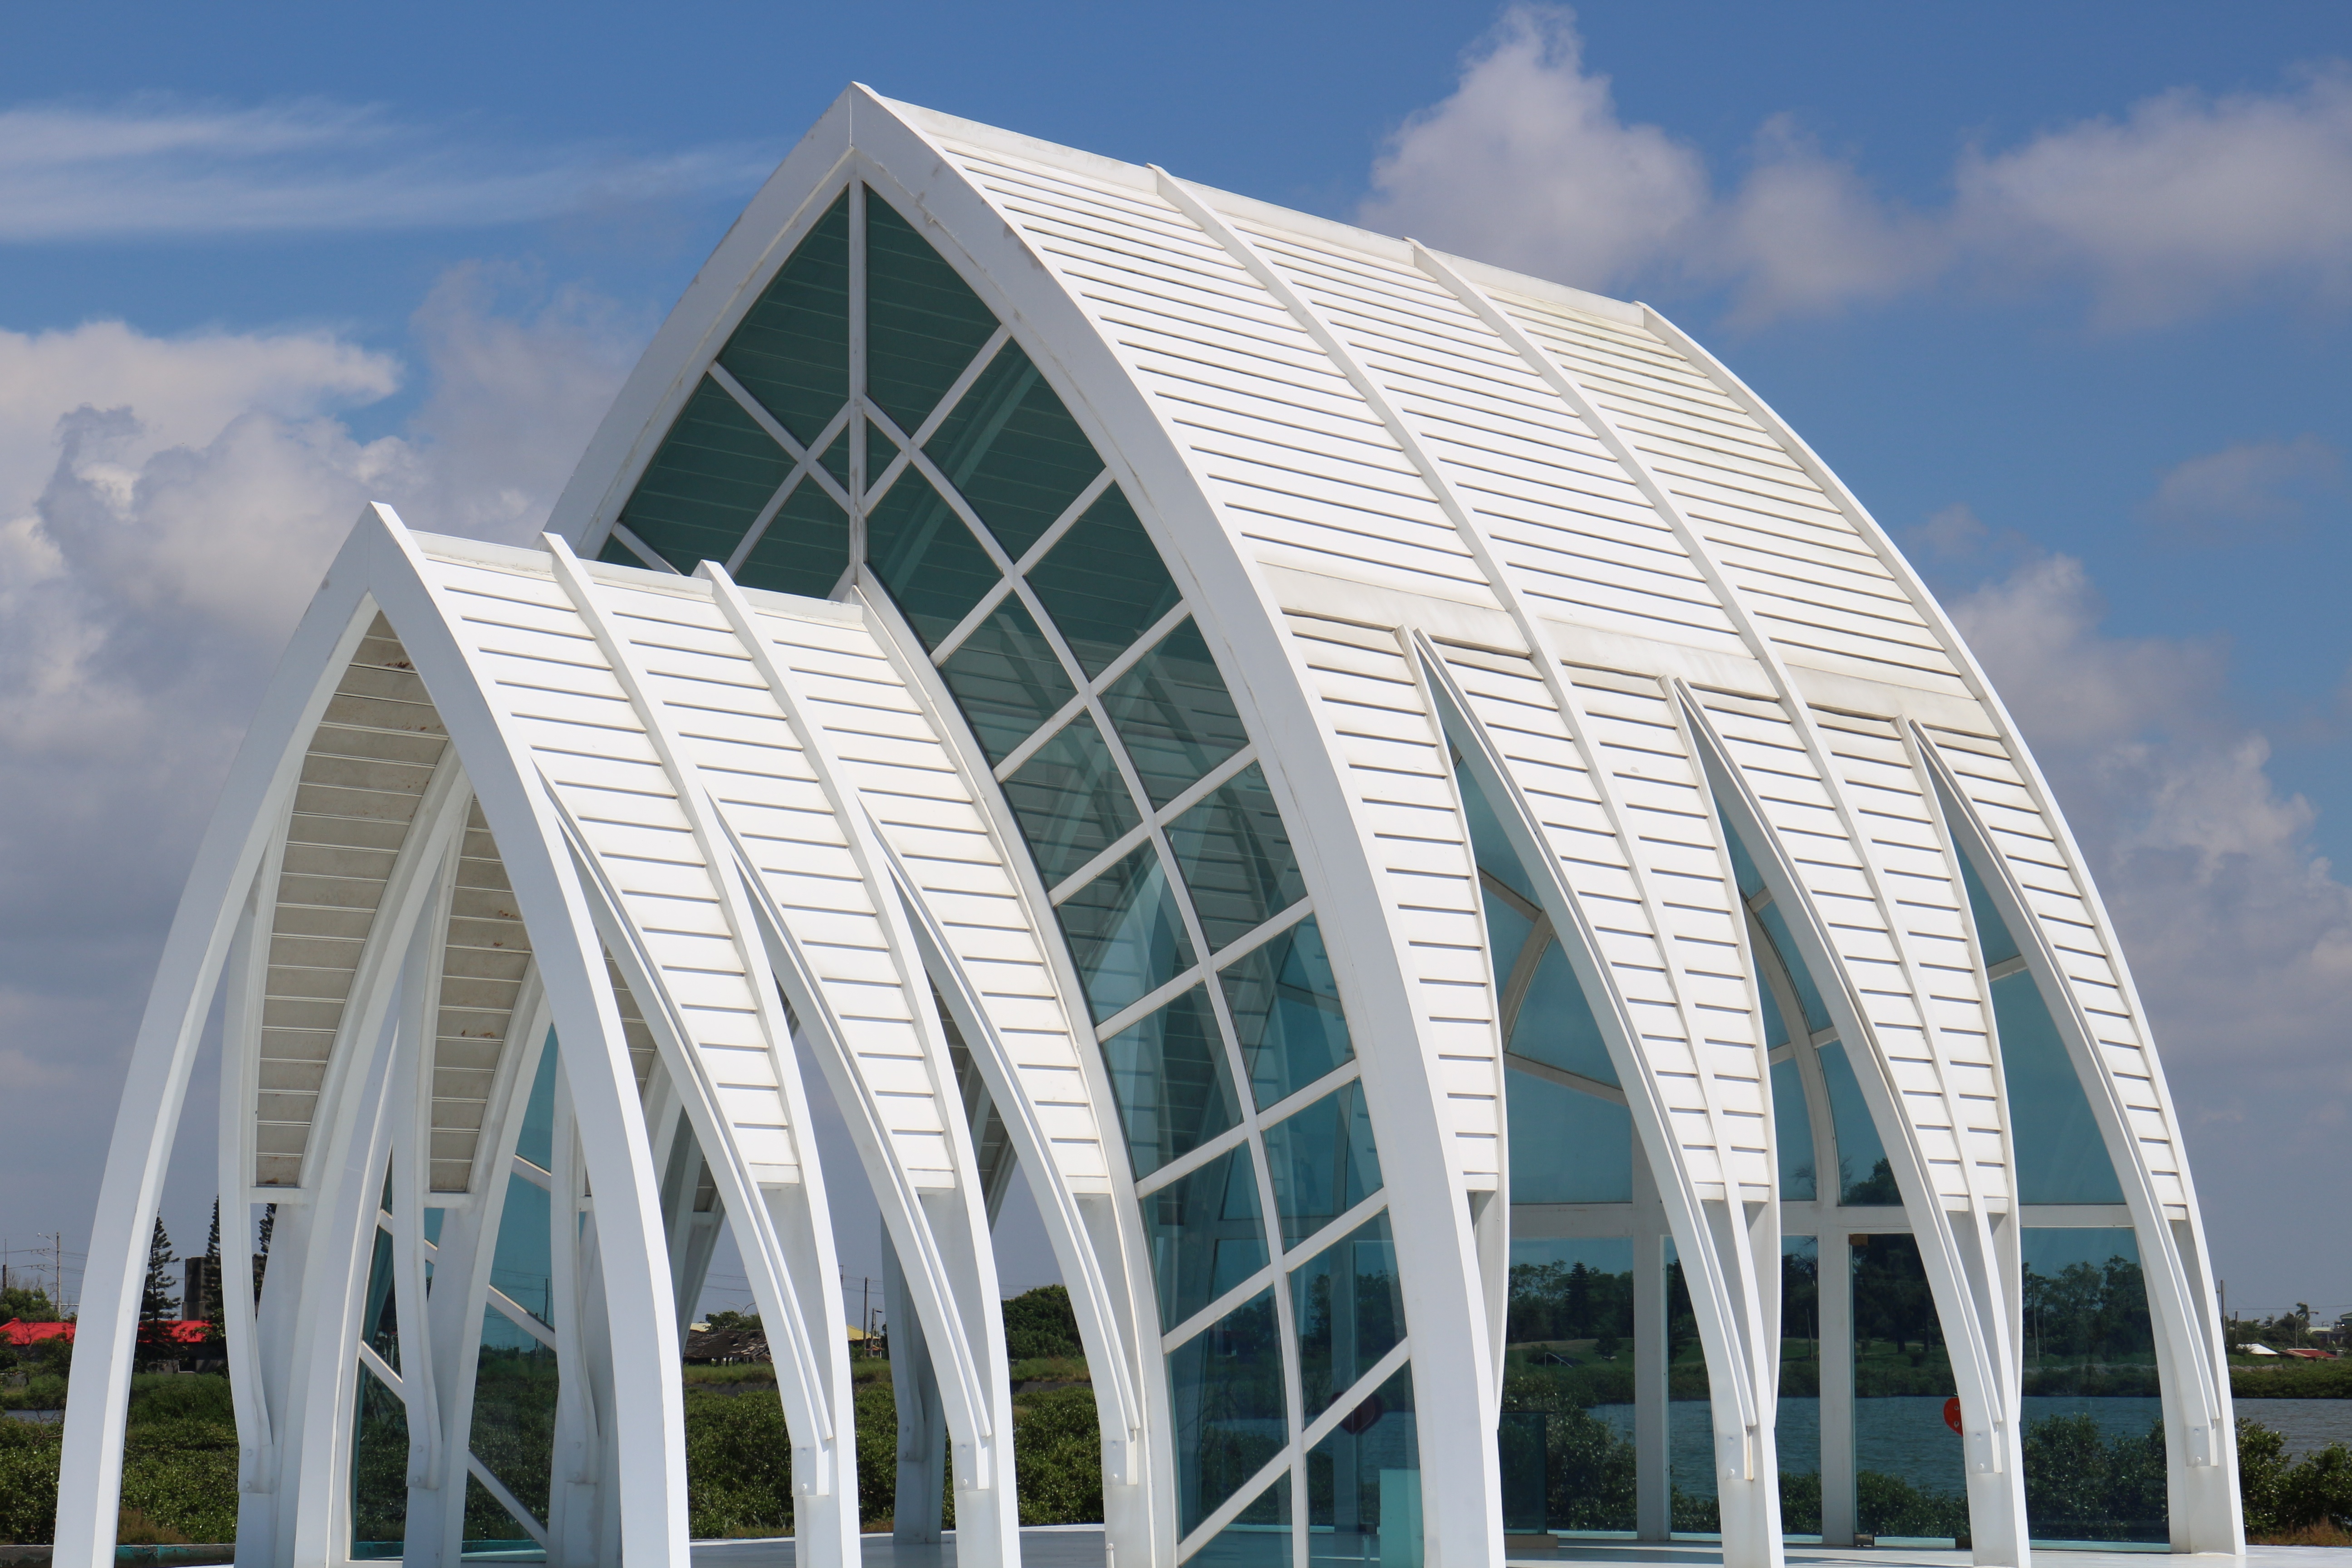
architecture, structure, skyscraper, arch, tower, landmark, facade, stadium, tower block, pavilion, dome, headquarters, convention center, skyway, sport venue